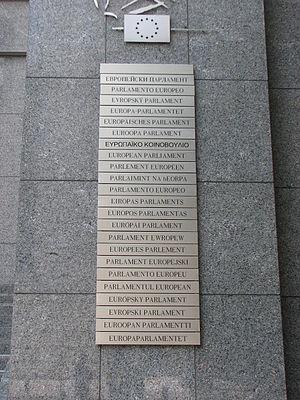
Une langue nationale est une langue considérée comme propre à une nation ou un pays, et dont la définition exacte varie selon les pays. Dans certains pays, une langue peut avoir un statut de langue nationale reconnu par le gouvernement ou la loi. La notion se confond parfois avec celle de langue officielle selon les pays.